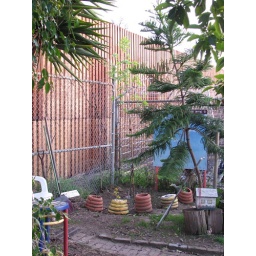
This is Bill's tree (in the background; it's the very green youngster in the back corner of the Dog park)